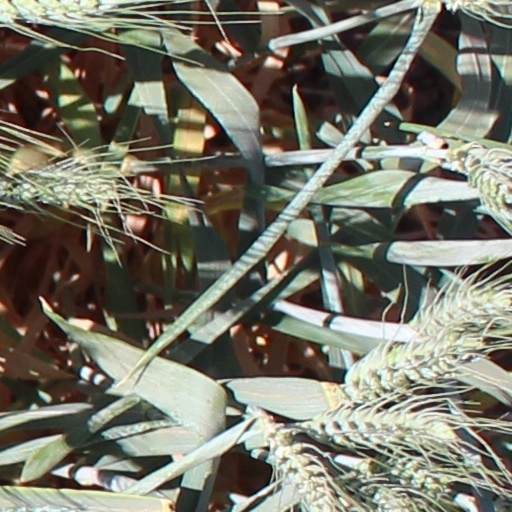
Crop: wheat